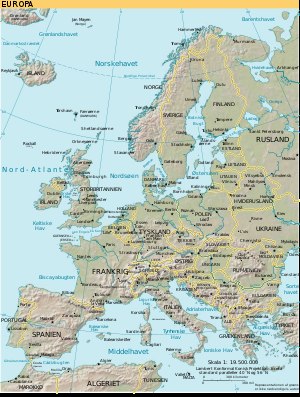
Europas geografi
Geografisk kort over Europa
Europa regnes som et af syv kontinenter, men fysisk er verdensdelen den nordvestlige halvø af den større landmasse kaldt Eurasien. Asien udgør den østlige del af denne sammenhængende landmasse, og alle deler den samme kontinentalsokkel. Uralbjergene i Rusland udgør den østlige grænse mellem Europa og Asien. Den sydøstlige grænse er derimod ikke fastsat. Ofte bliver floderne Ural eller Emba regnet som mulige grænser. Grænsen fortsætter mod det Kaspiske Hav, og så videre over Kaukasus-bjergene og Bosporus, Marmarahavet og Dardanellerne. Mange geografer regner derimod de sydlige grænser til Aserbajdsjan og Armenien mod Iran, og Tyrkiets sydlige grænse mod Syrien, Irak og Iran som grænsen mellem Asien og Europa på grund af politiske og kulturelle årsager. Middelhavet skiller Europa fra Afrika. I vest grænser Europa mod Atlanterhavet. Island, som ligger nærmere Grønland end det europæiske fastland, regnes som en del af Europa.